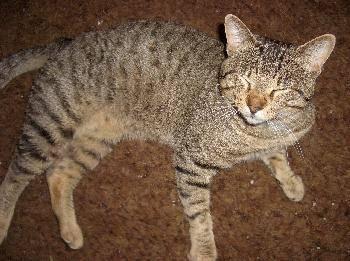
cat